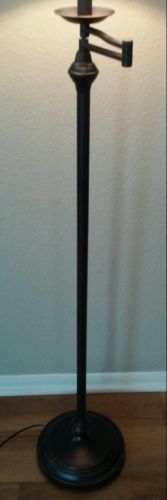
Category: lamp